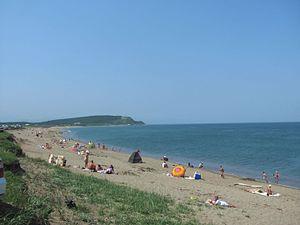
Sakhaline est une île russe située dans le nord-ouest de l'océan Pacifique, au large de la Sibérie, à environ 6 100 km de Moscou. Si l'on voyage par train la distance totale parcourue depuis Moscou jusqu'à Ioujno-Sakhalinsk sera de 9 342 km, dont 8 769 km par voie ferrée de Moscou à Vanino.